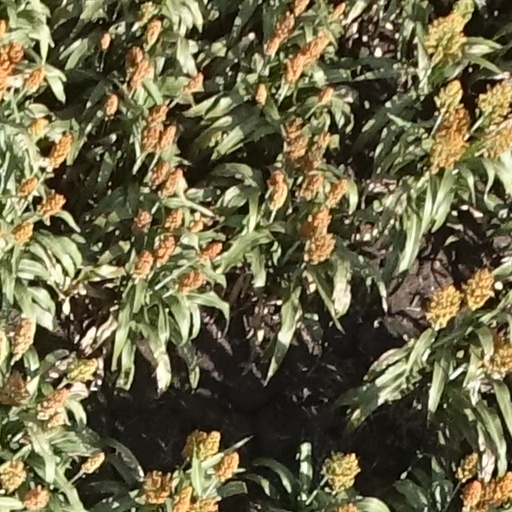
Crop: sorghum